Andromeda Stories

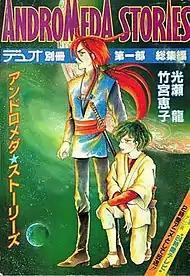
Cover of the first volume

is a Japanese manga series written by Ryu Mitsuse and illustrated by Keiko Takemiya. It was serialized in "Manga Shōnen Monthly" and later "Duo" from November 1980 to November 1982. Its individual chapters were collected into three volumes. An anime television film adaptation premiered in August 1982.